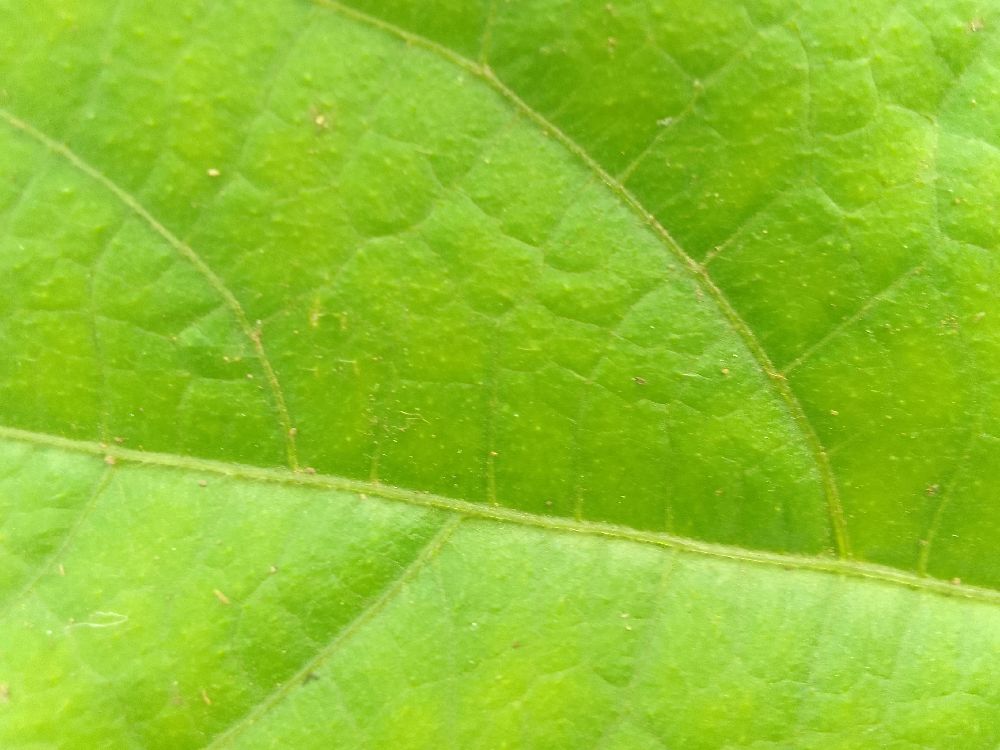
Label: healthy